Niagara Falls, Ontario

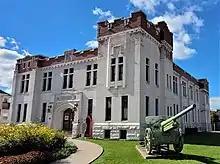
Niagara Military Museum

Niagara Falls is approximately by road from Ontario's capital of Toronto, which is across Lake Ontario to the north. The area of the Niagara Region is approximately .